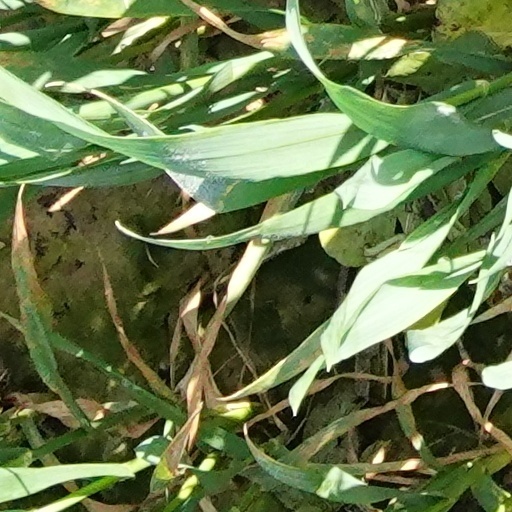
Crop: wheat